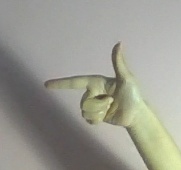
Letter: yaa